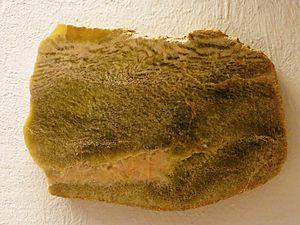
La collection paléontologique de l'université de Tübingen, également désignée sous l'acronyme GPIT, pour Geologisch-Paläontologisches Institut Tübingen, est l'une des 70 collections scientifiques placées sous le patronnage du MUT. Elle est en partie composée de collections privées.
L'erreur scientifique consiste en un raisonnement ou une procédure ne respectant pas un ensemble de règles reconnues par la communauté scientifique. À la différence de la fraude scientifique, elle est involontaire. Elle se retrouve dans tous les domaines des sciences sous de multiples formes. Les erreurs scientifiques doivent aussi être distinguées des idées reçues du moins toutes celles qui ne sont pas partagées par une partie de la communauté scientifique.